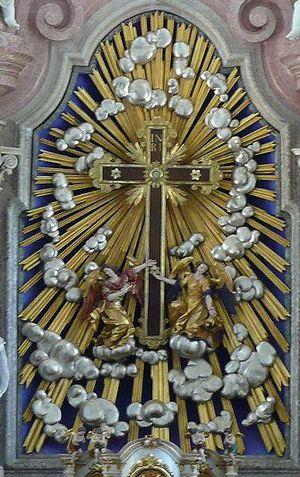
Sainte-Croix est un nom propre employé comme patronyme et toponyme ; en particulier, de nombreuses églises, monastères et communes portent ce nom. Il est inspiré de la Sainte Croix, dite également Vraie Croix, qui est la croix sur laquelle Jésus-Christ aurait été crucifié.